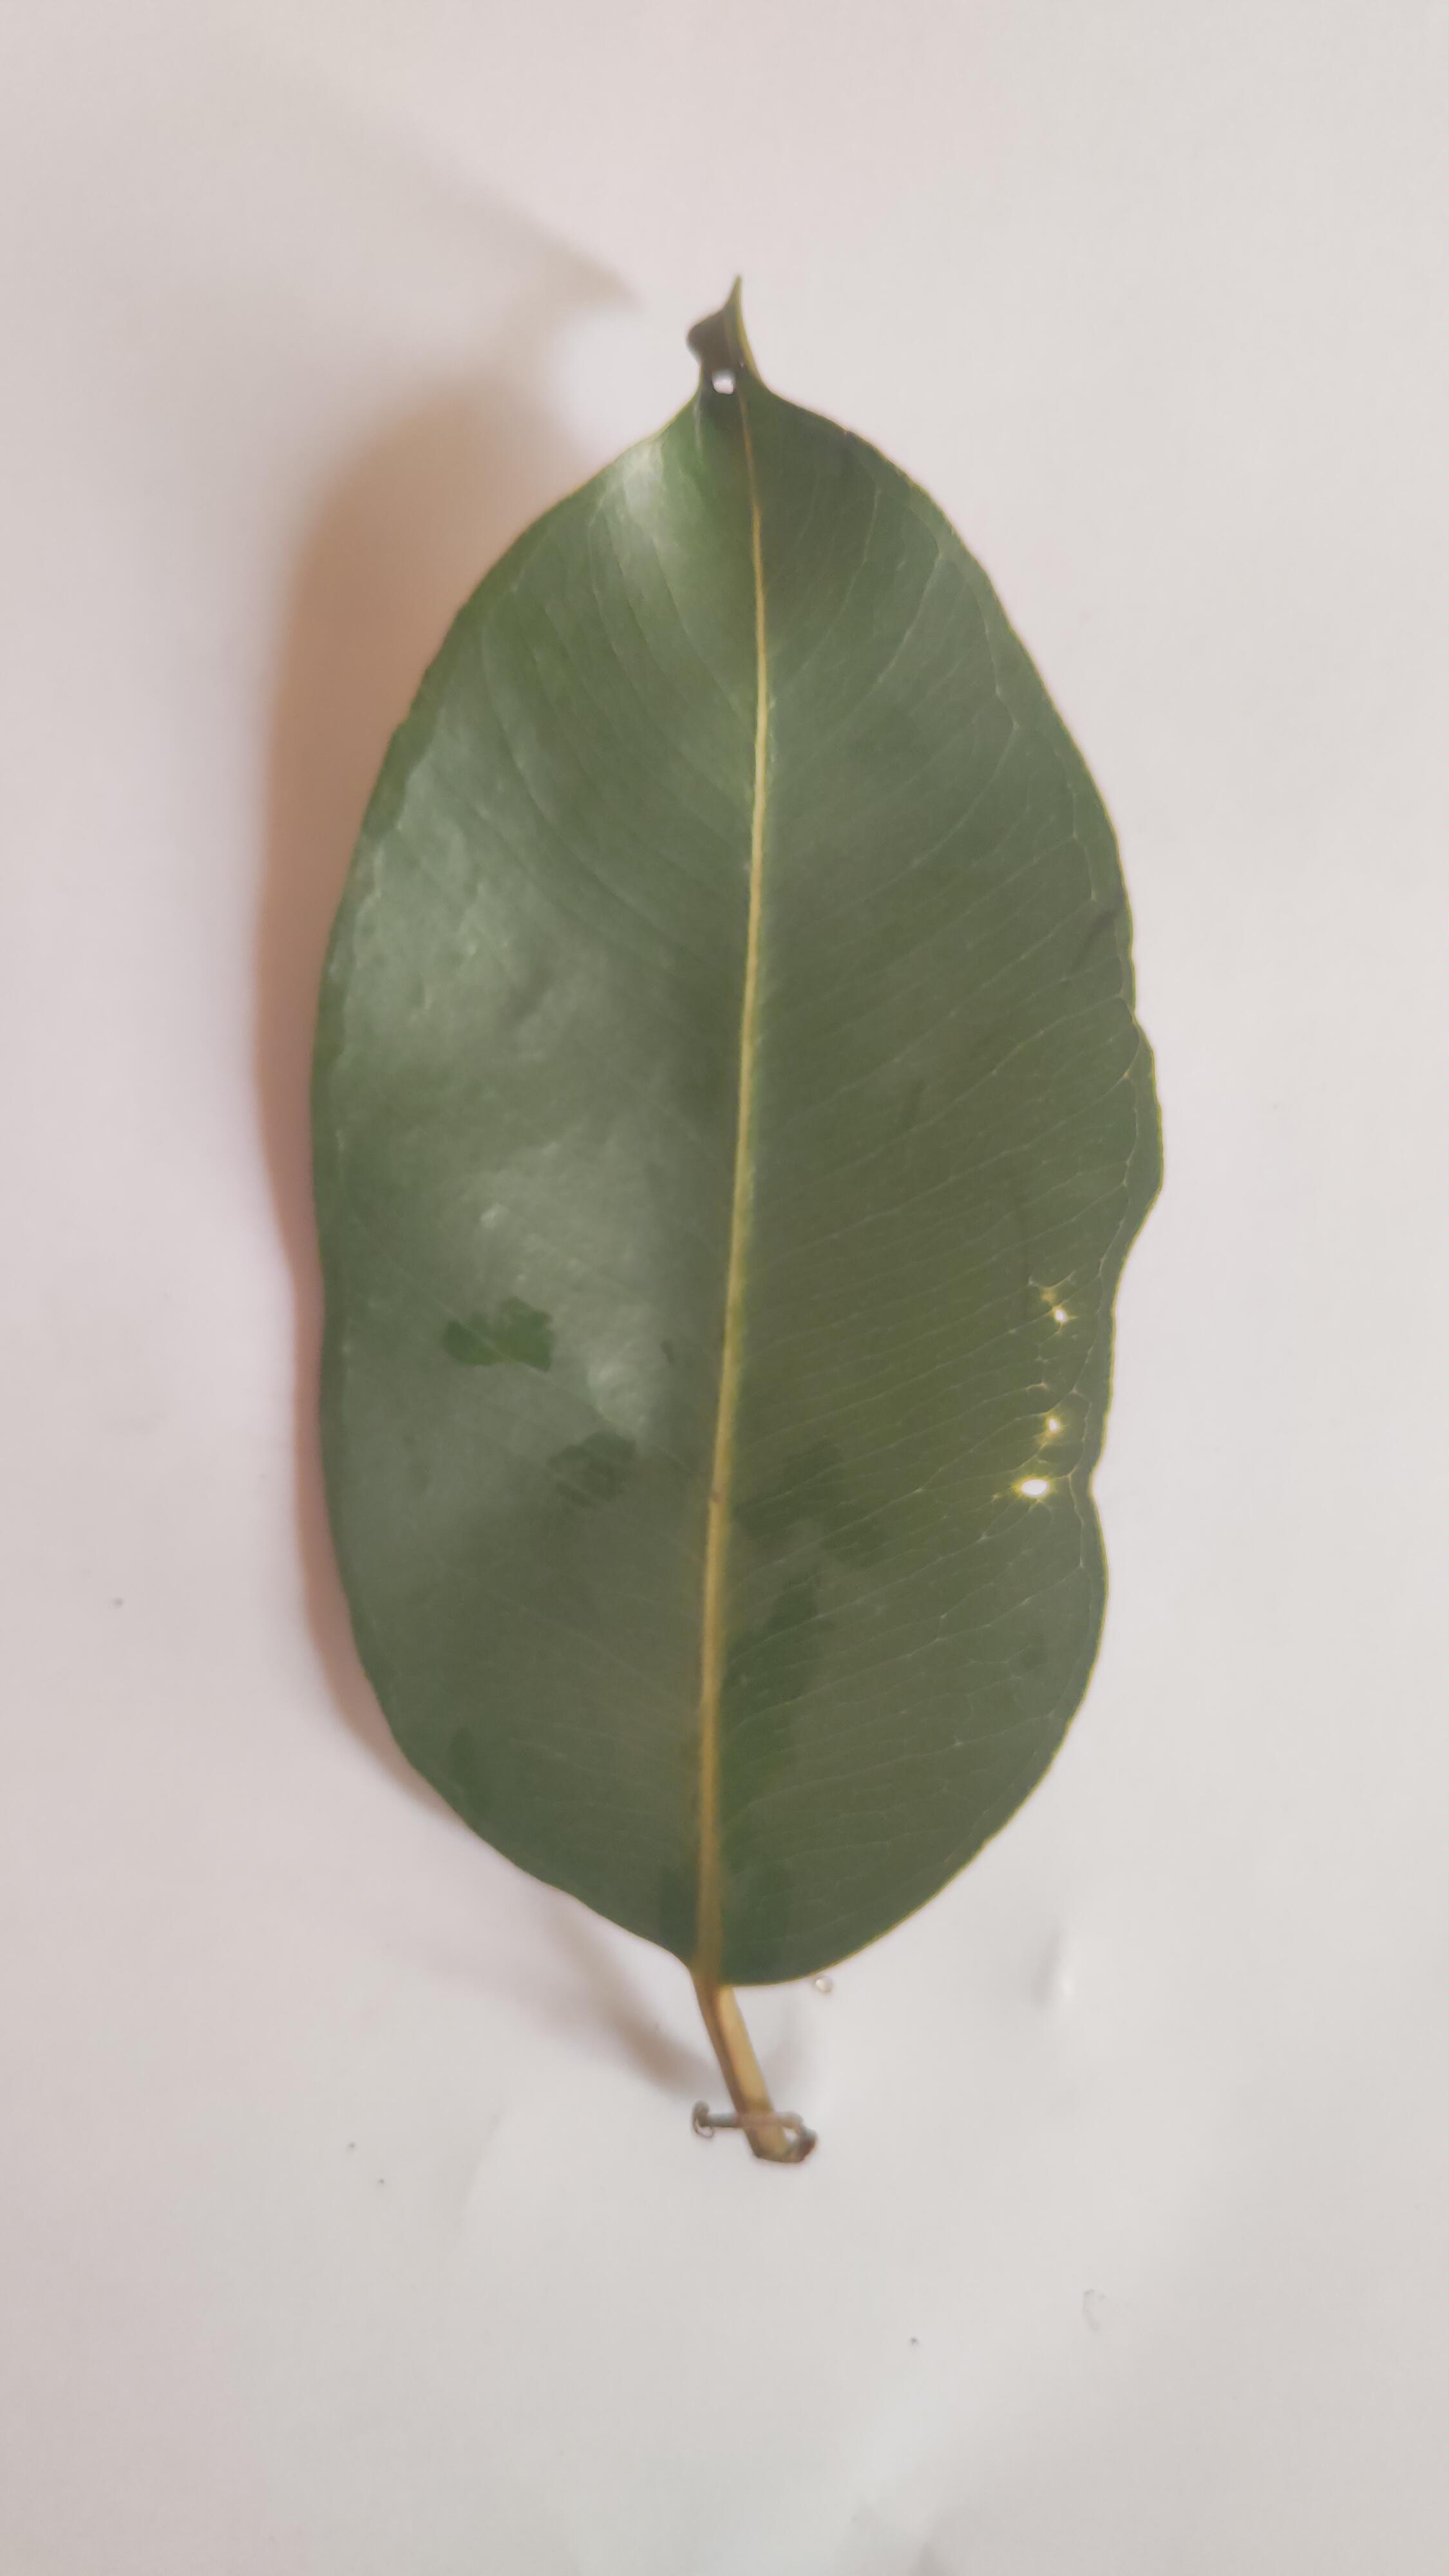
Leaf variety: Black plum